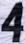
Number: 4